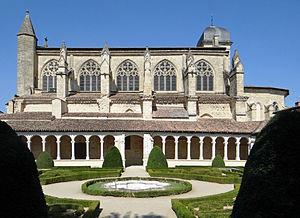
Église Notre-Dame de Marmande This building is indexed in the Base Mérimée, a database of architectural heritage maintained by the French Ministry of Culture,
Marmande est une commune du sud-ouest de la France, sous-préfecture et chef-lieu de canton du département de Lot-et-Garonne, en région Nouvelle-Aquitaine. La ville est traversée par la Garonne.
Cette liste de parcs et jardins publics de France recense l'ensemble des jardins publics, parcs publics et espaces verts appartenant aux collectivités territoriales de France. Les parcs et jardins appartenant à des institutions ou des établissements publics français figurant dans cette liste sont des propriétés privées.